Éric Prié

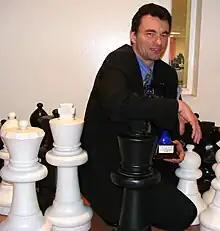
Éric Prié receiving first prize in the 2008 Montpellier international open.

Éric Prié, born 14 March 1962 in Paris, is a French chess player, International Grandmaster since 1996, currently playing for Montpellier Échecs. He won the title of French Champion in 1995 and of Paris Champion in 1982, 1983, 1992 and 1996. He was part of the French team in the 29th, 31st, and 32nd Olympiads.